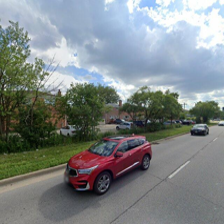
Label: streetView